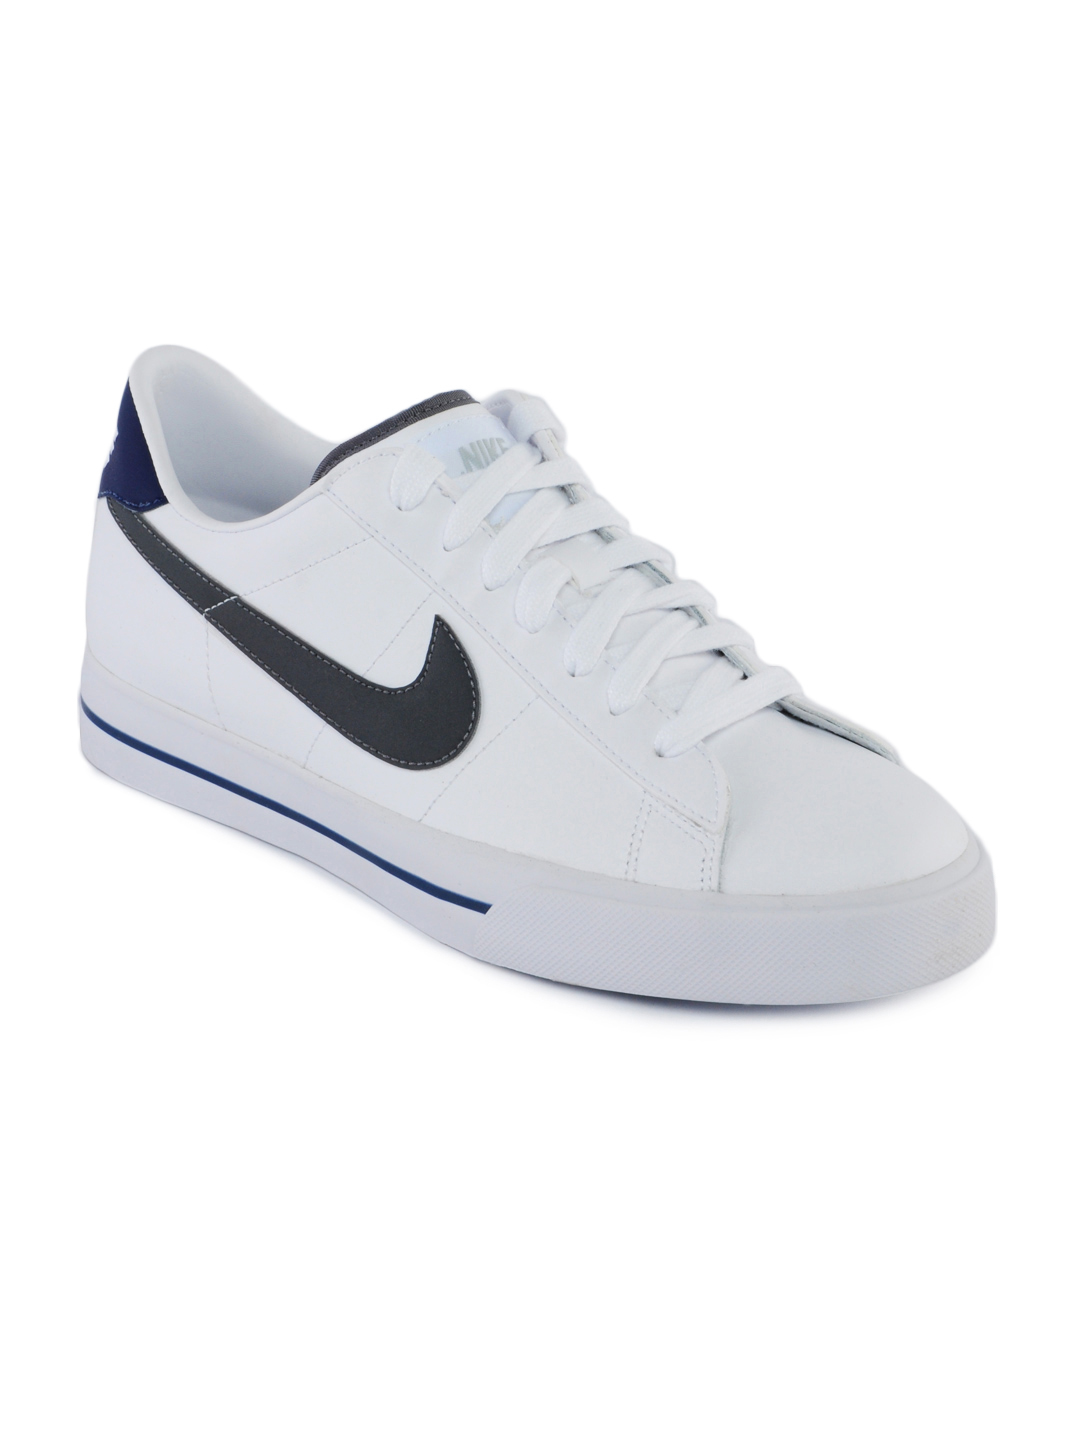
Nike Men Sweet Classic Leather White Shoes
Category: Footwear / Shoes / Casual Shoes
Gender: Men
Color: White
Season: Summer 2012
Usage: Casual